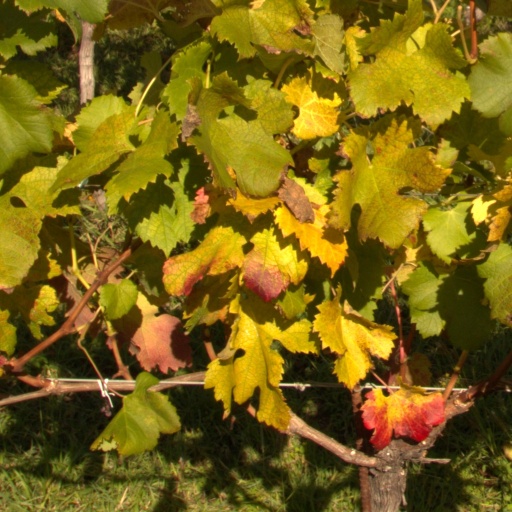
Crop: grape